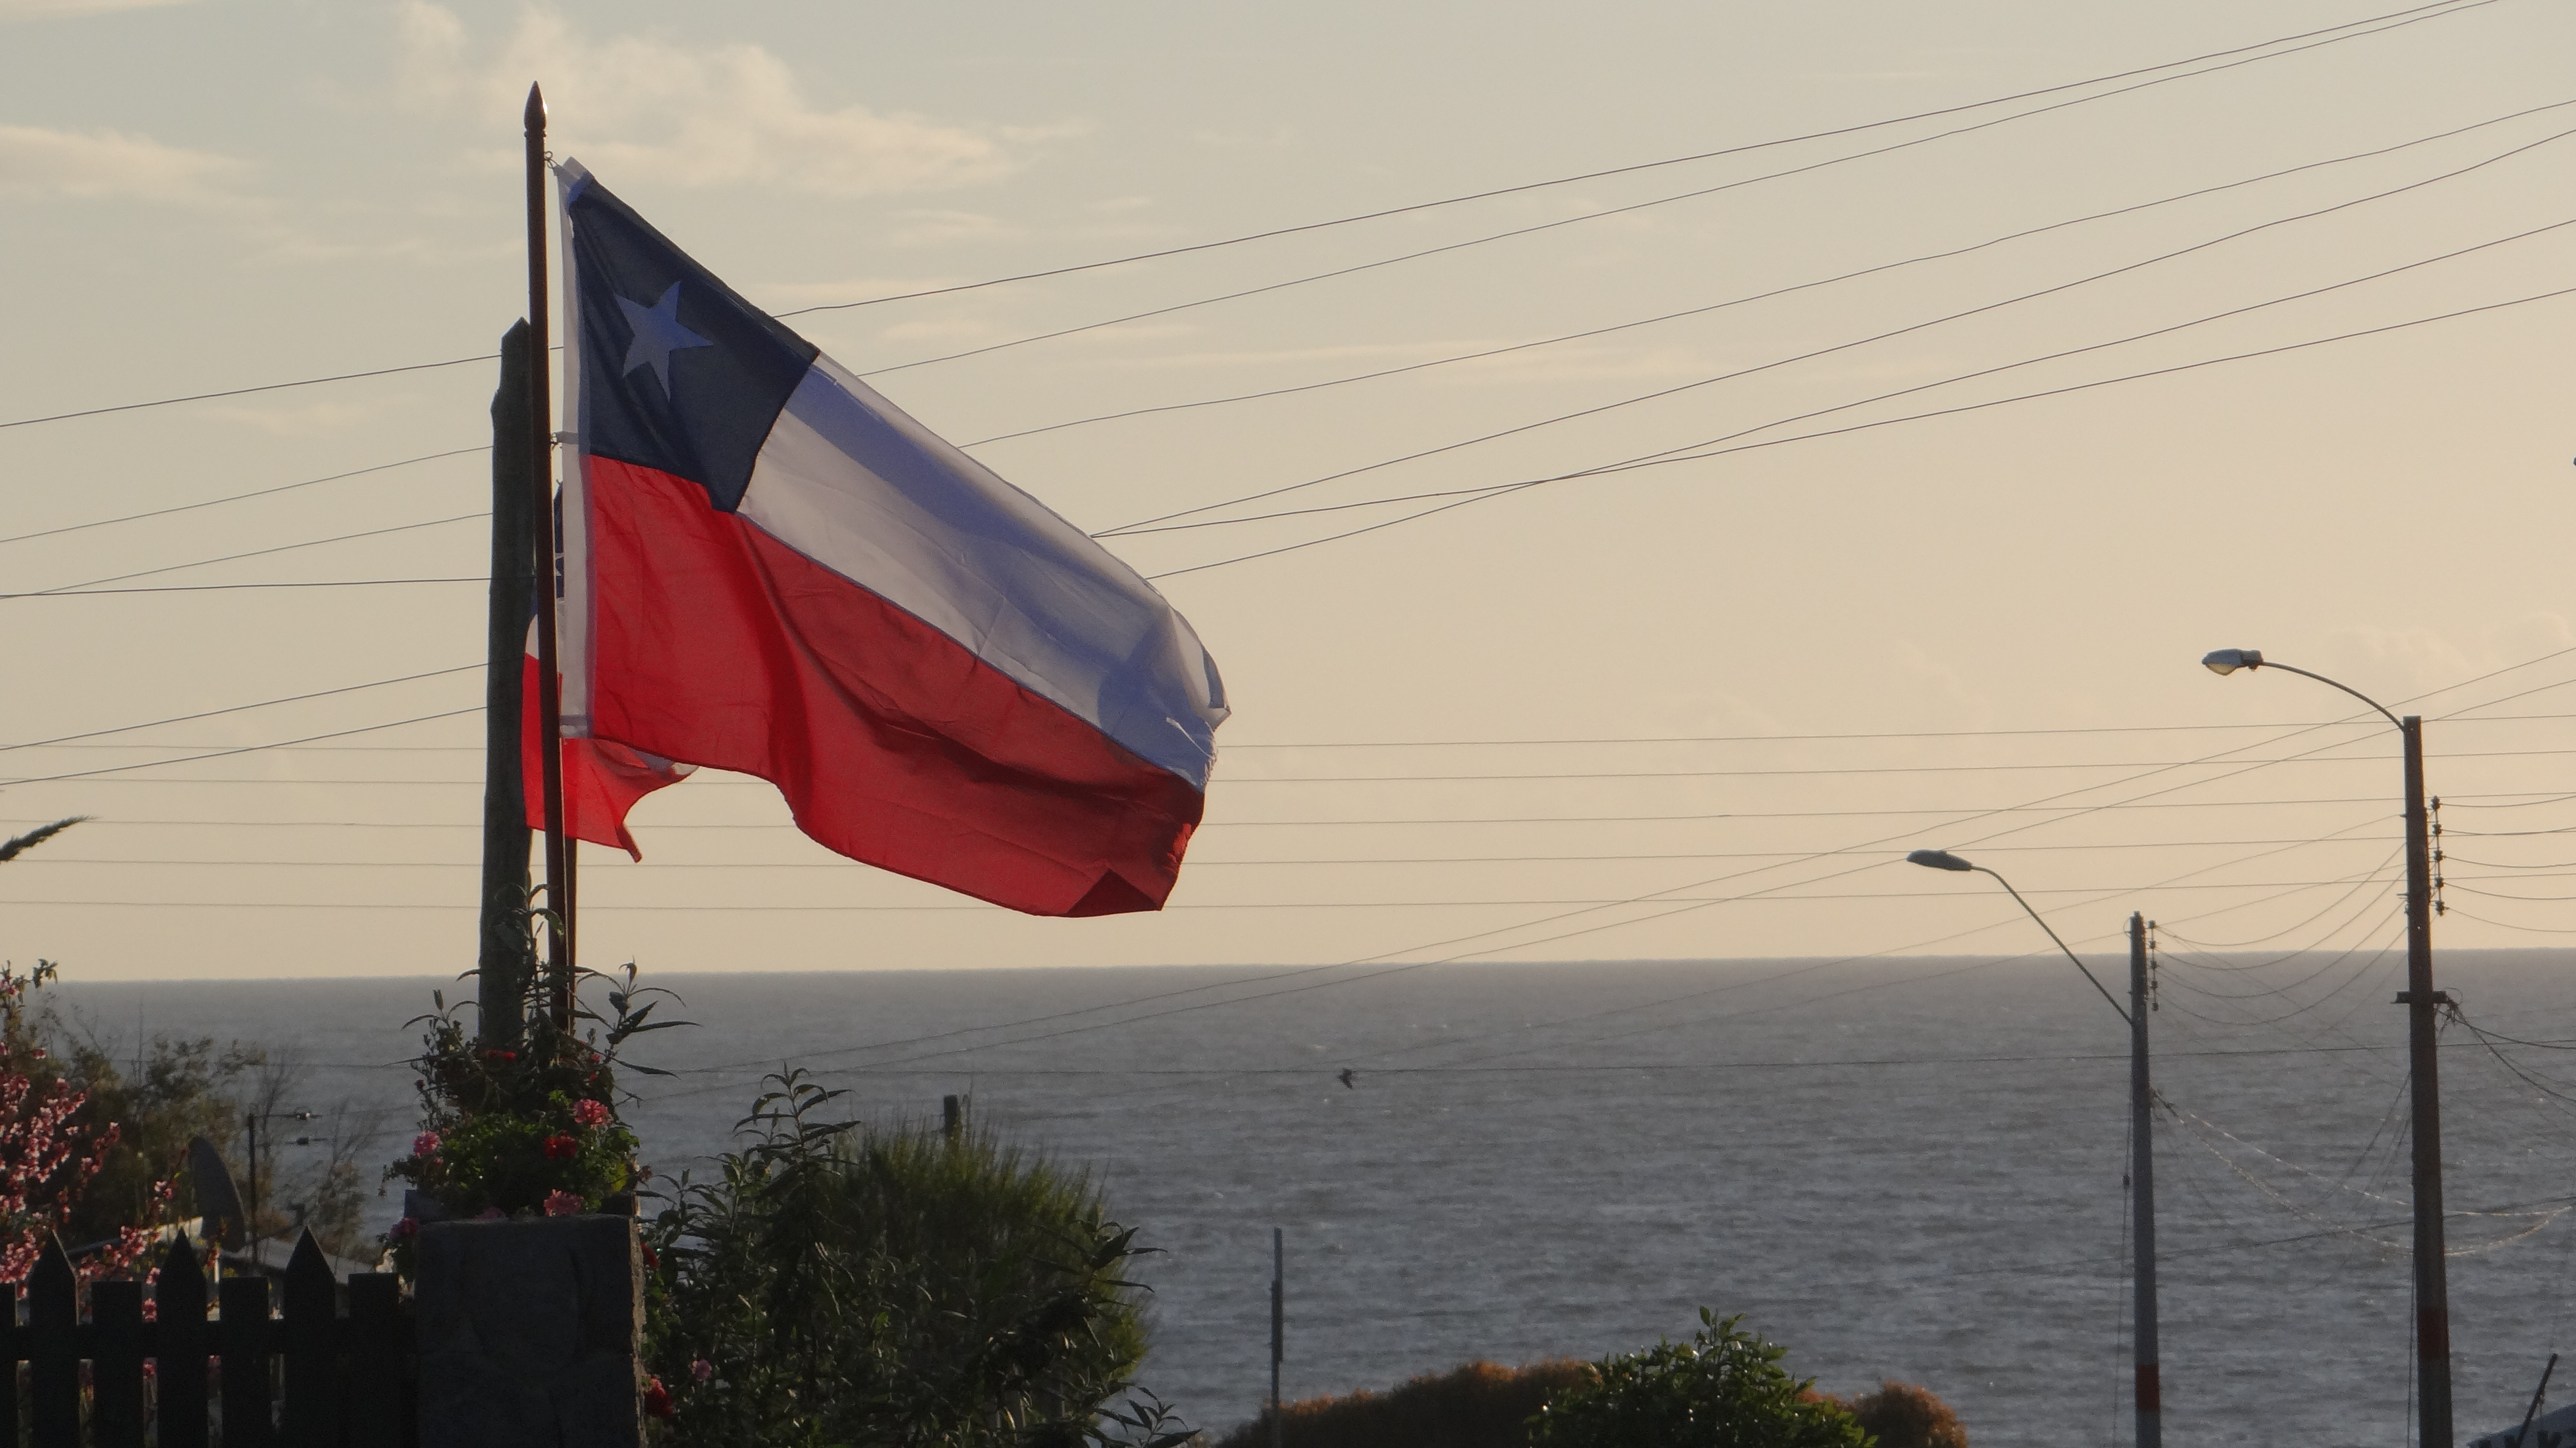
chile, flag, sky, red flag, cloud